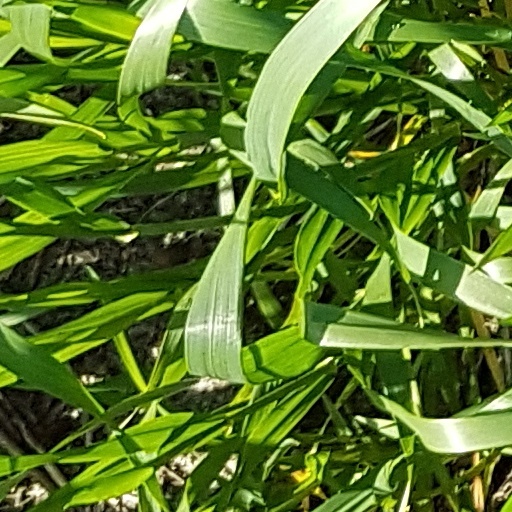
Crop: wheat